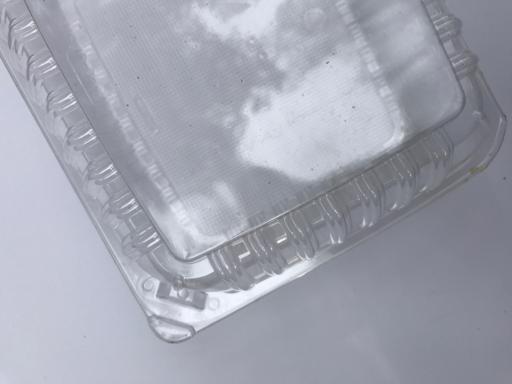
Waste category: plastic